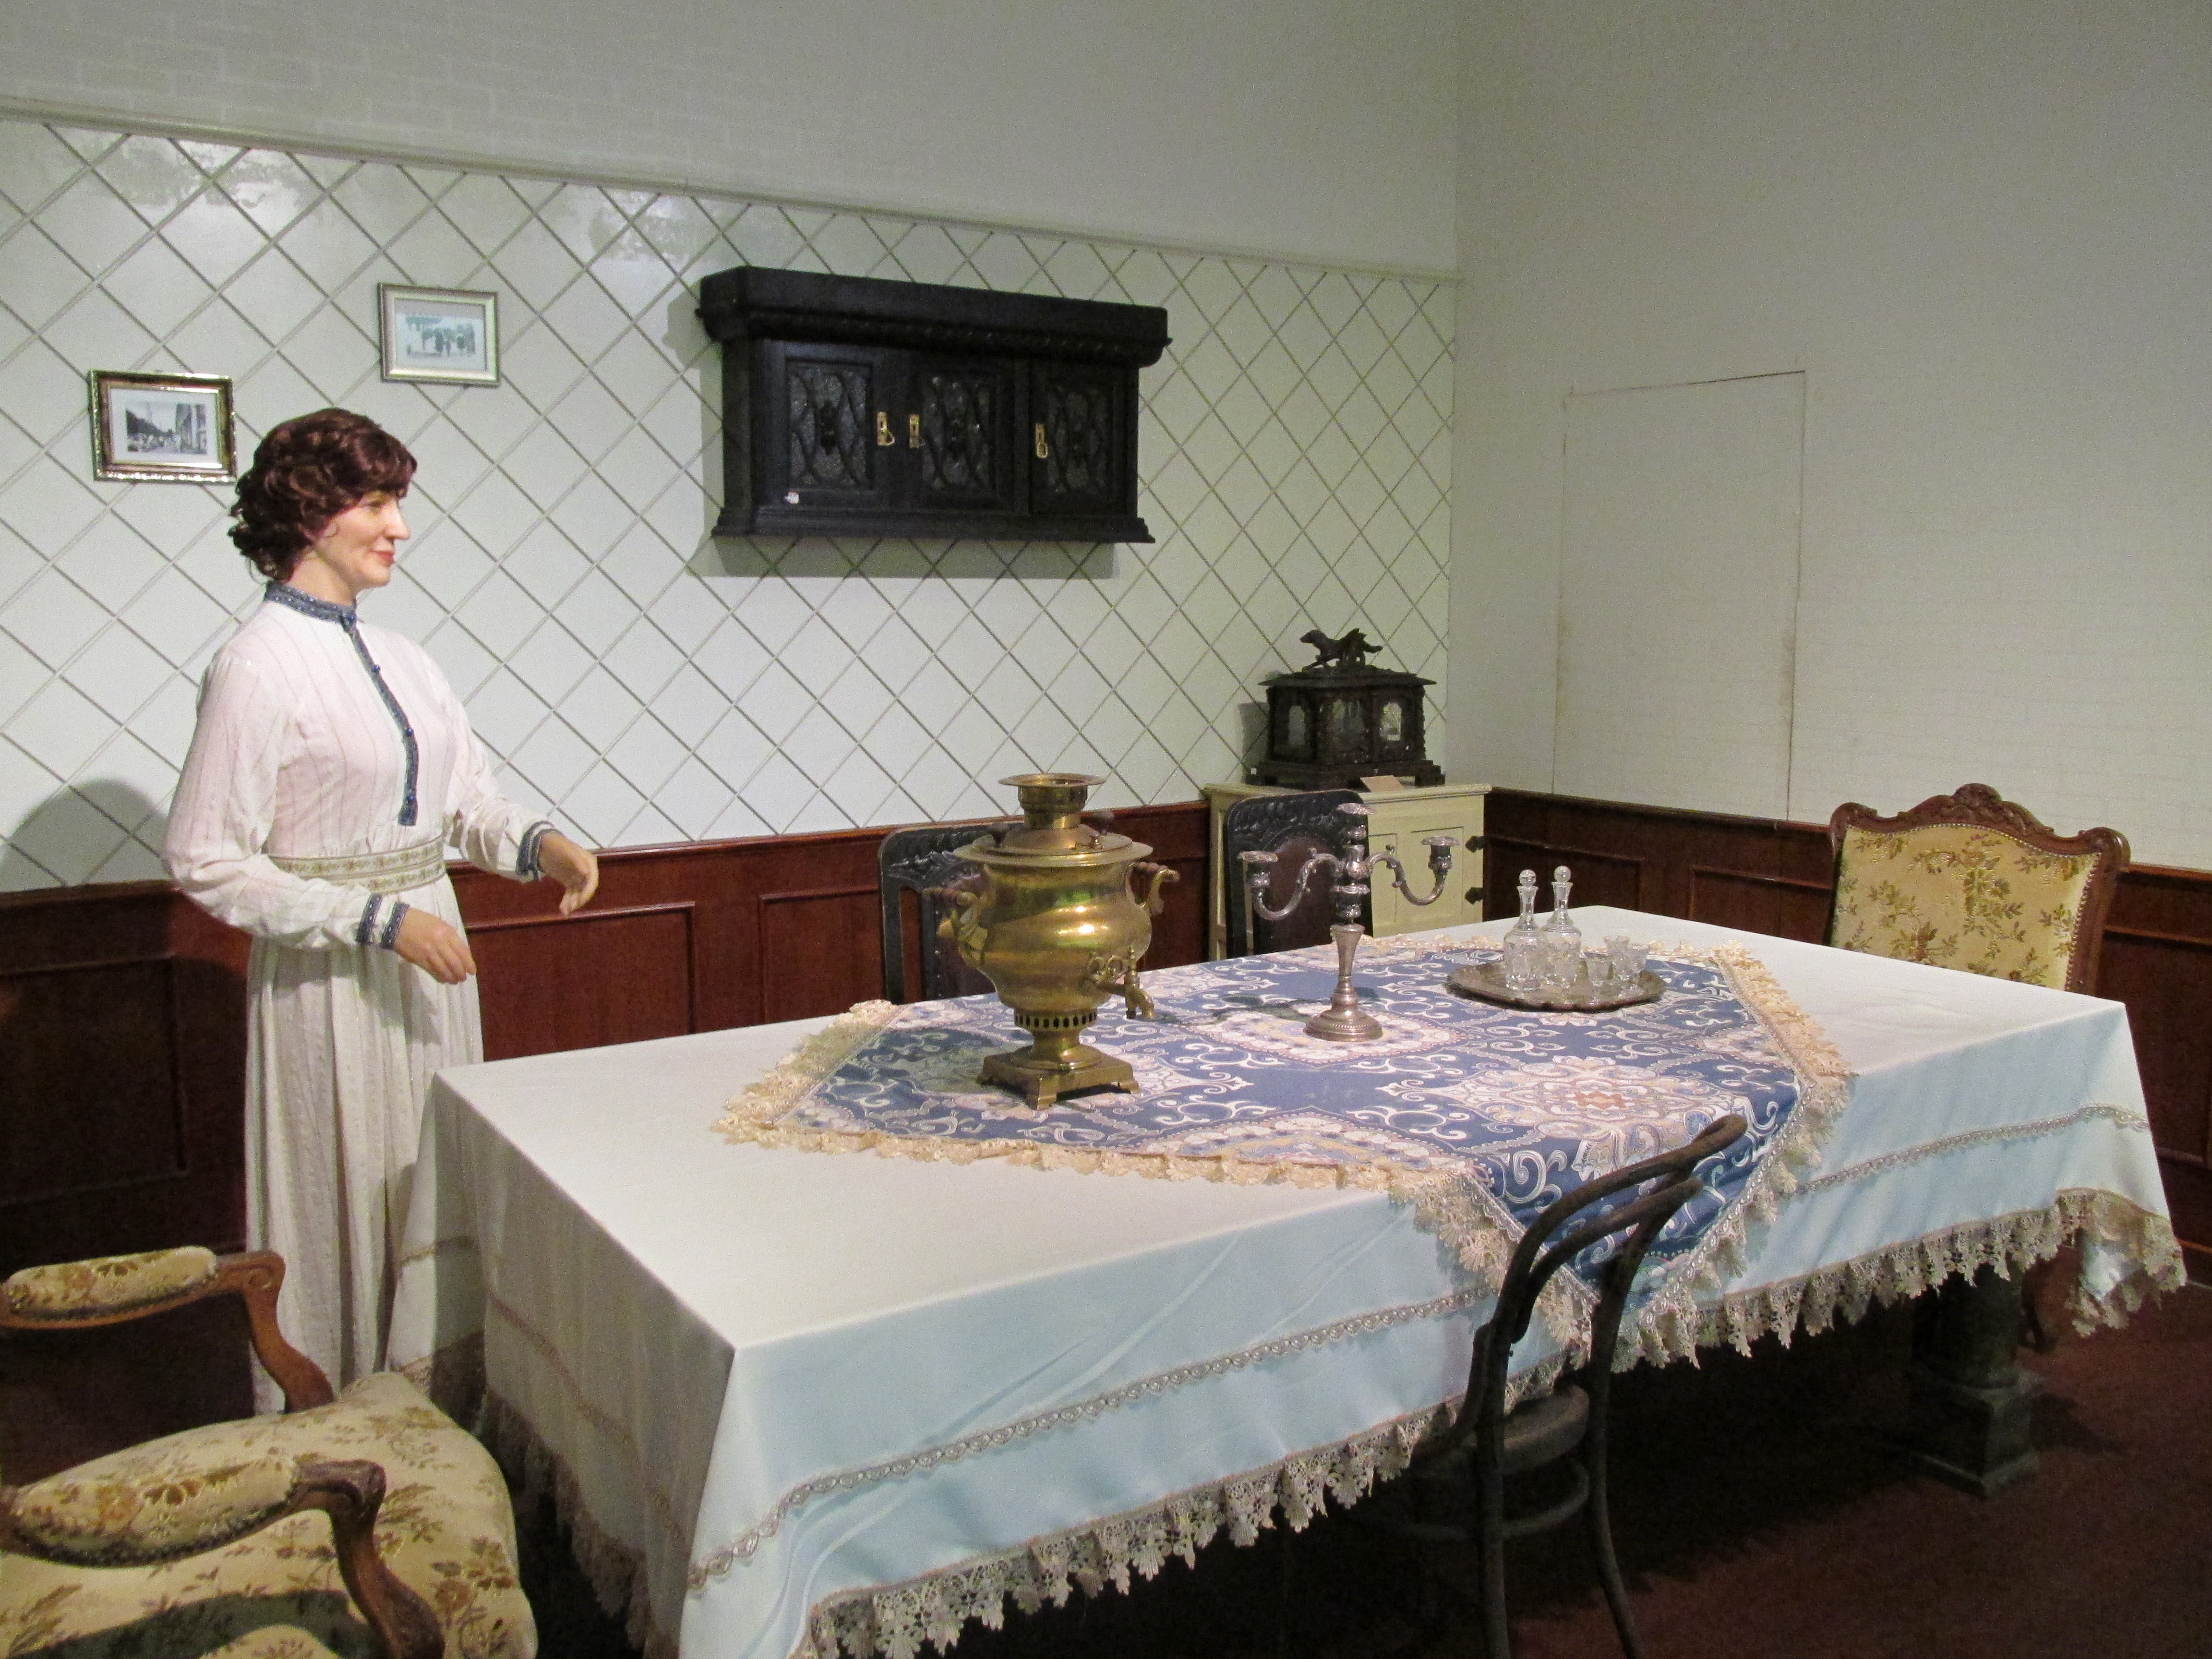
tourism, adventure, Beautiful Places, Pretty Places, environment, Interesting Places, harbin, museums, architecture, art, nature, museum, history, ancient history, china, asia, imperial palace, dynasty, beijing, planning, exhibition, sculpture, map, room, furniture, bedroom, tablecloth, property, bed, bed sheet, table, interior design, linens, house, textile, building, floor, bedding, bed frame, mattress, home accessories